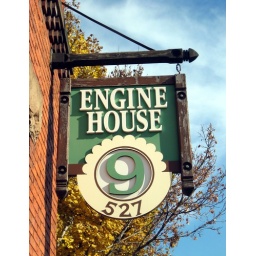
An old fire station, now office building on Leonard Street in Grand Rapids, Michigan